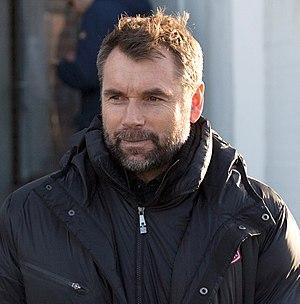
Bernd Hollerbach est un joueur et entraîneur de football.